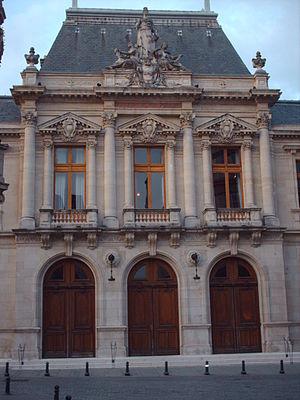
Façade de l'ensemble Poirel à Nancy, Meurthe-et-Moselle, France.
Nancy /nɑ̃.si/ est une commune française située en Lorraine au bord de la Meurthe à quelques kilomètres en amont de son point de confluence avec la Moselle, un affluent du Rhin, à 281 km à l'est de Paris et 116 km à l'ouest de Strasbourg. C'est la préfecture du département de Meurthe-et-Moselle, en région Grand Est. Ses habitants sont appelés les Nancéiens.
Albert Jasson est un architecte français, né à Bordeaux en 1849, mort à Nancy en 1923.
Léopold Victor Poirel, est un ingénieur et architecte français.
L'ensemble Poirel est un ensemble culturel situé rue Victor-Poirel à Nancy, composé d'une salle de spectacle et d'une vaste galerie d'expositions.